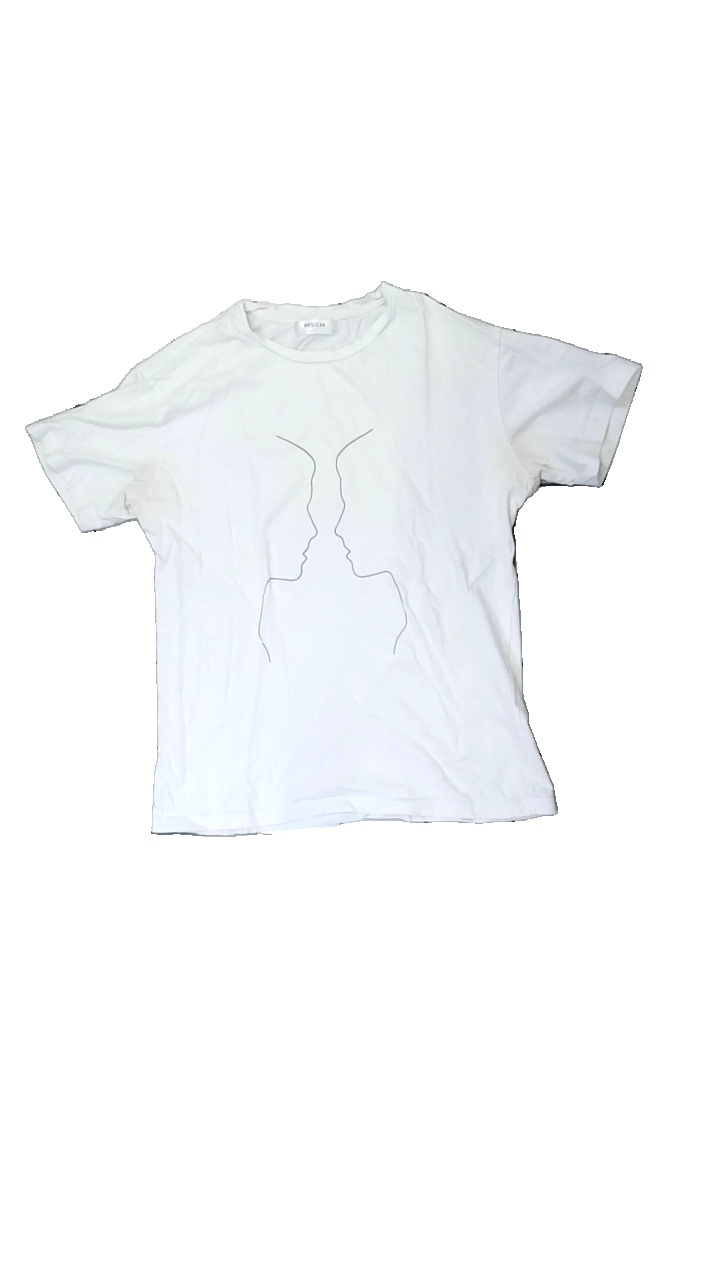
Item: T-shirt (Ladies)
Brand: Msch
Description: vit t-shirt med ansikten på, grova svettfläckar i armhålorna
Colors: White, Black
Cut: Regular
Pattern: Other
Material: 100% cotton
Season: All
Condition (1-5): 2
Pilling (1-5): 5
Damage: fläck armhåla
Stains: Major
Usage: Export
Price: <50